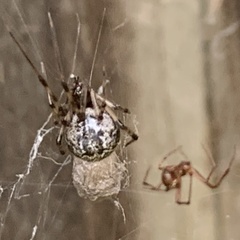
Species: Parasteatoda_tepidariorum